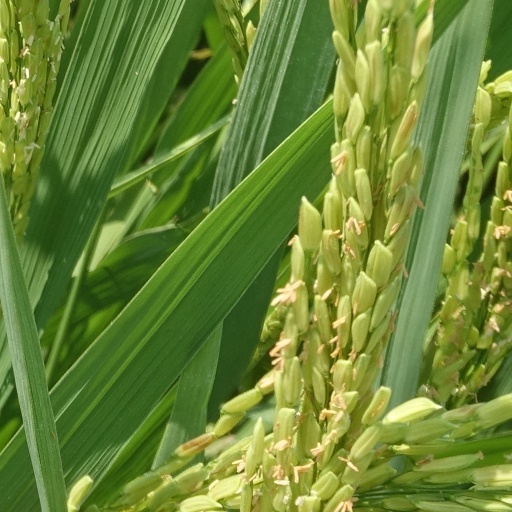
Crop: rice